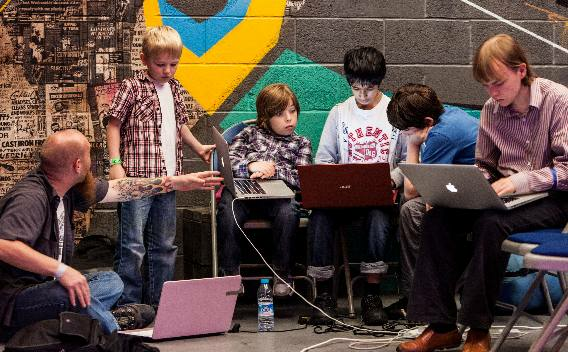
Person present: Yes